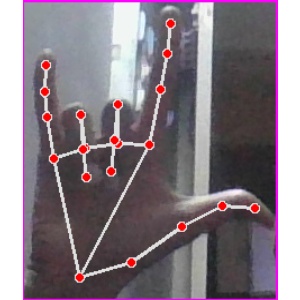
अक्षर: व